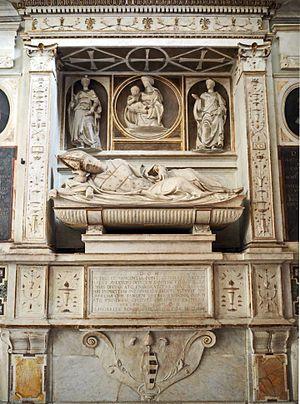
Andrea dal Monte Sansovino ou Andrea Contucci del Monte Sansovino est un sculpteur et architecte Italien de la Renaissance qui a eu pour élève Francesco da Sangallo.